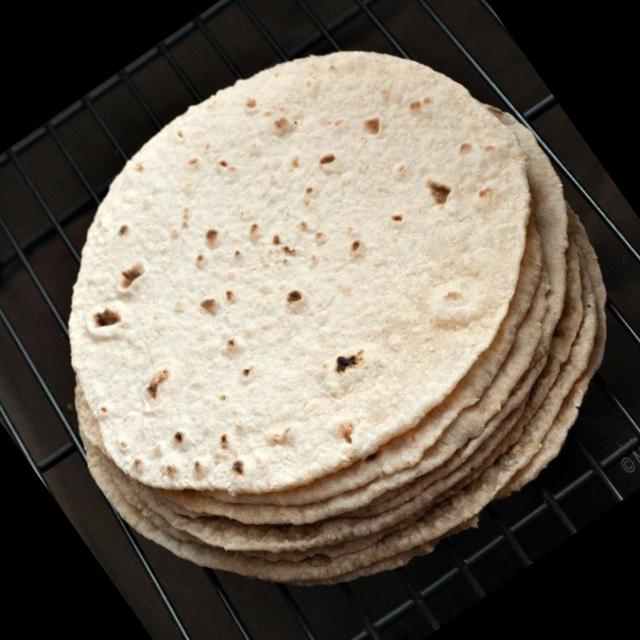
Dish: chapati